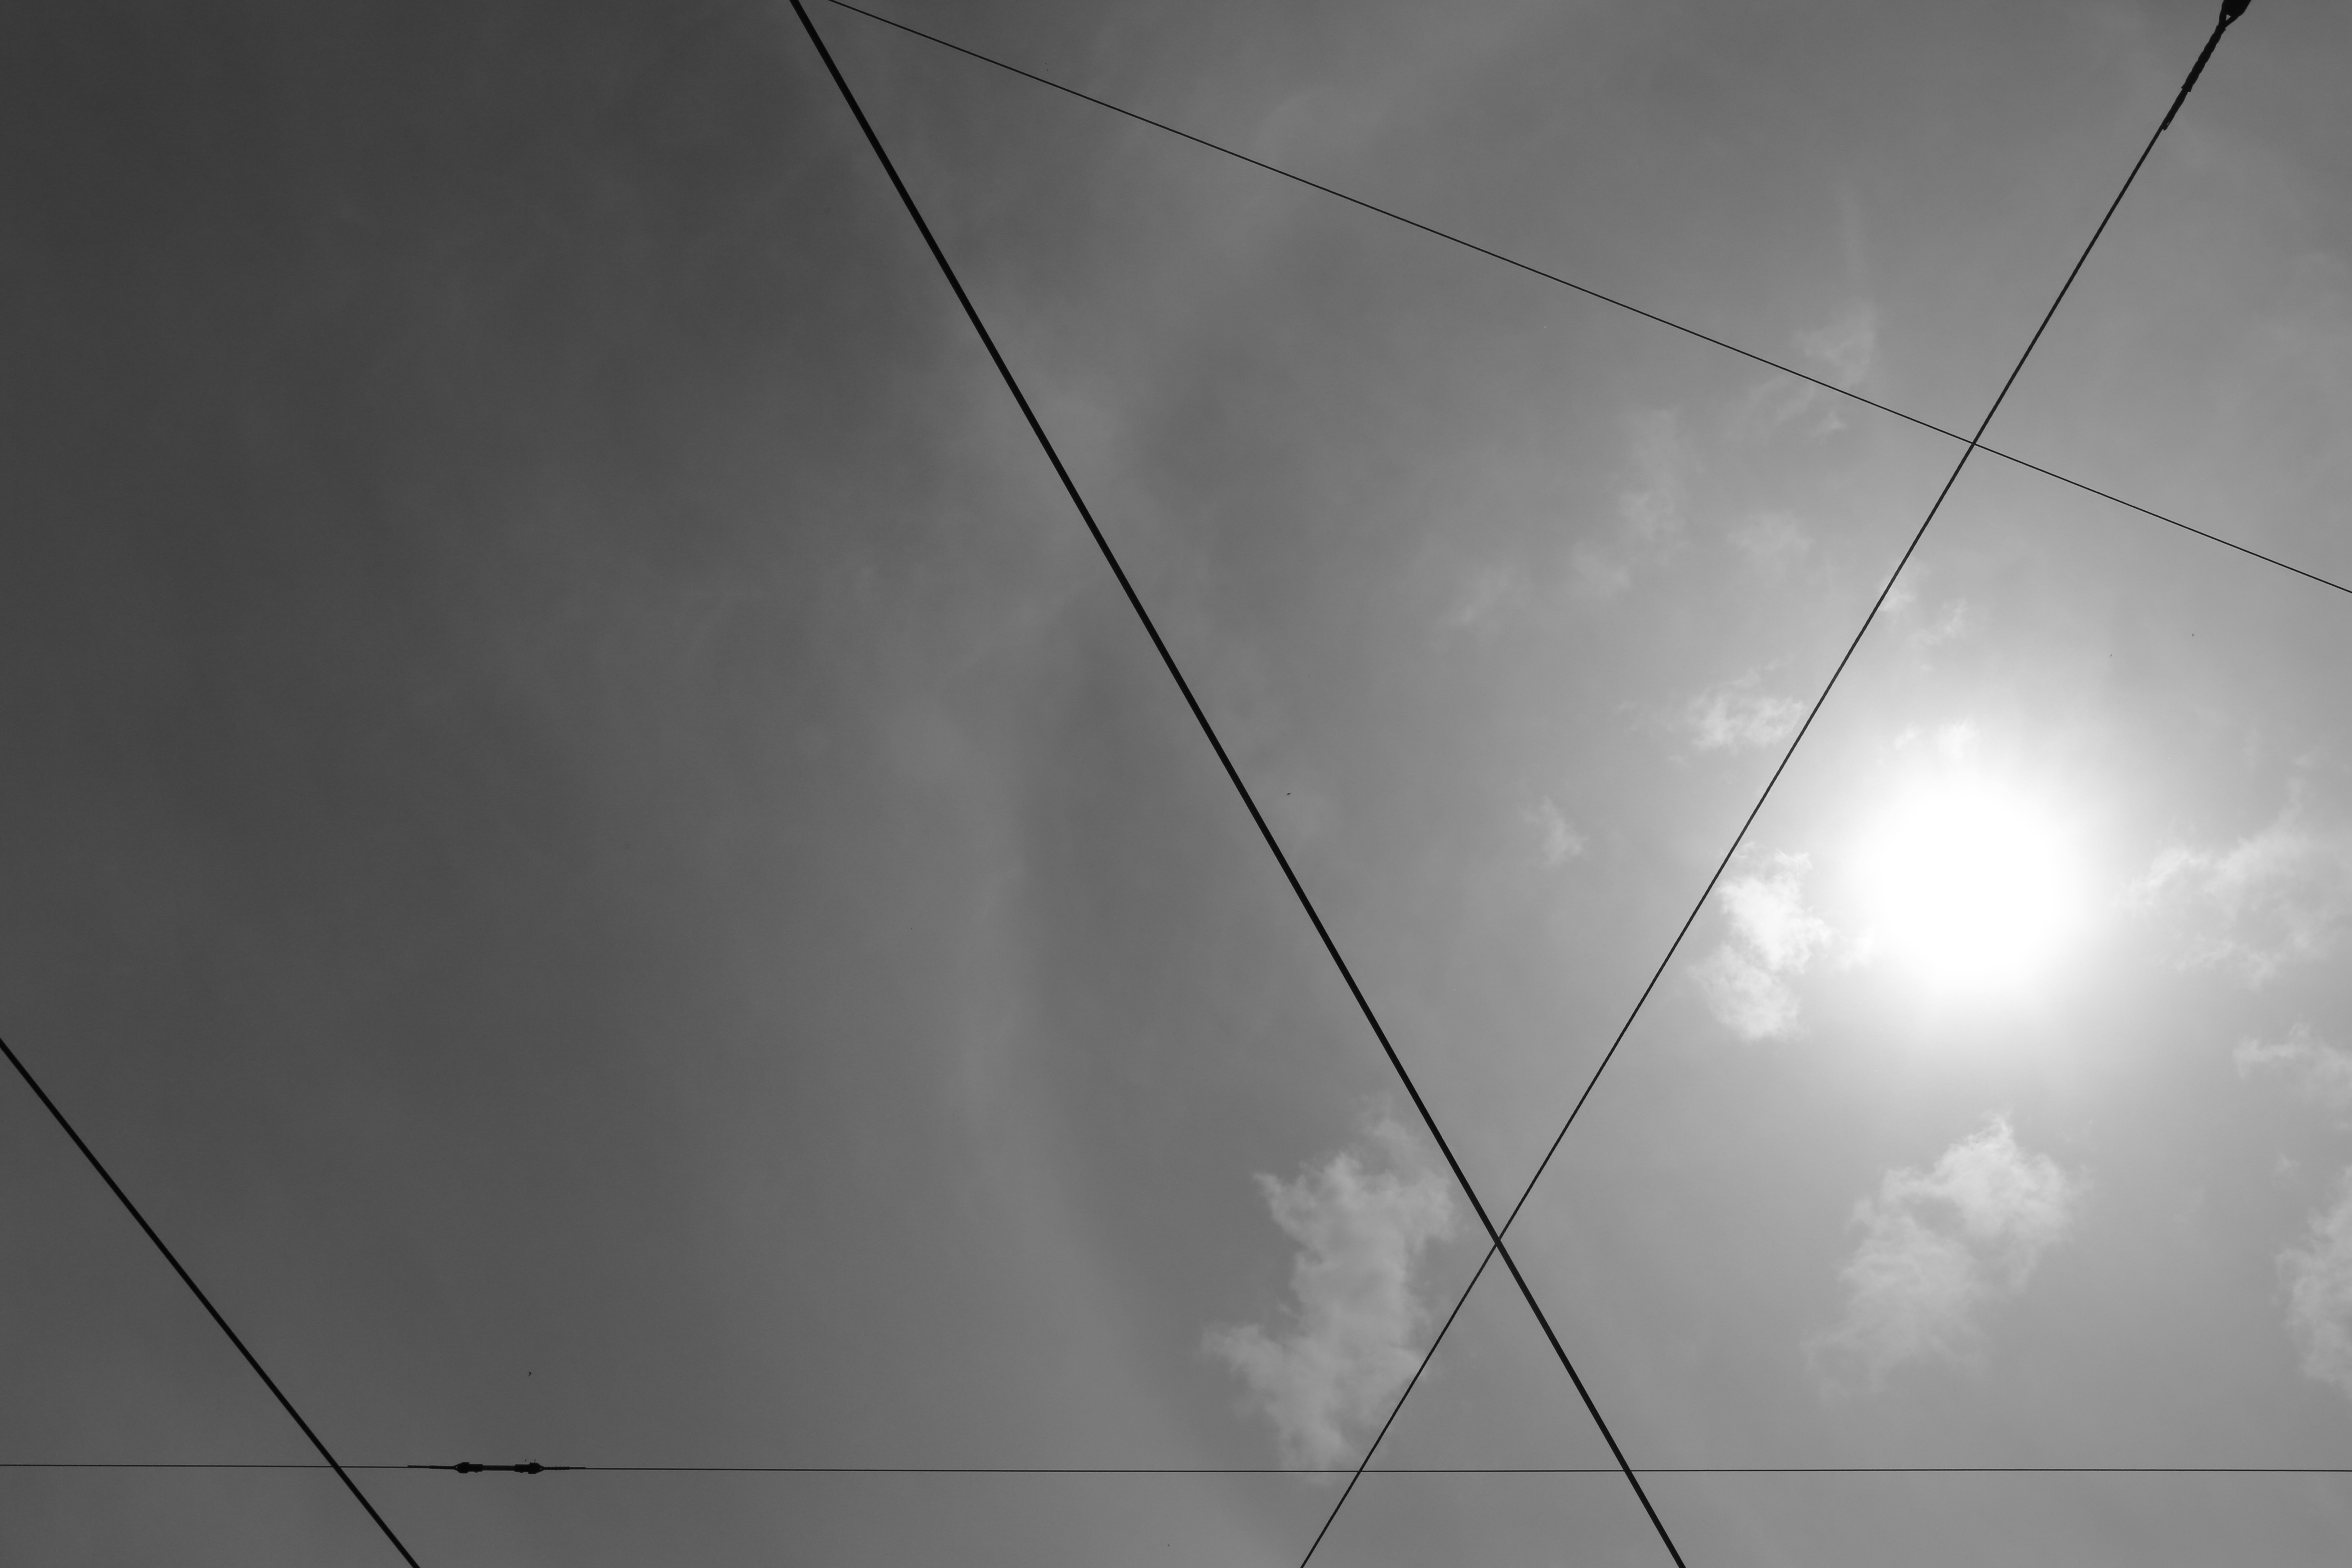
light, cloud, black and white, sky, white, sunlight, atmosphere, line, darkness, street light, black, monochrome, lighting, circle, symmetry, shape, meteorological phenomenon, monochrome photography, atmosphere of earth